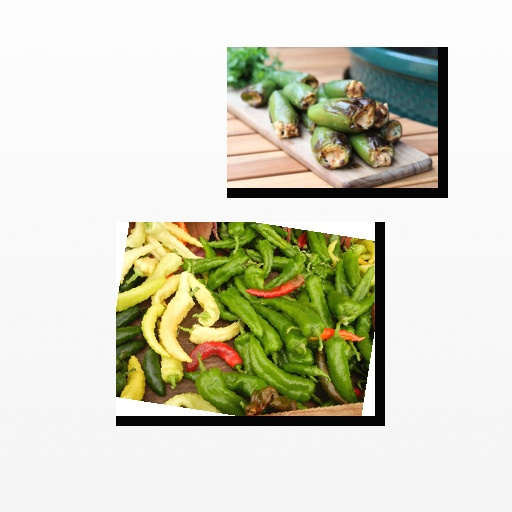
Food items: jalapeno, chili_pepper